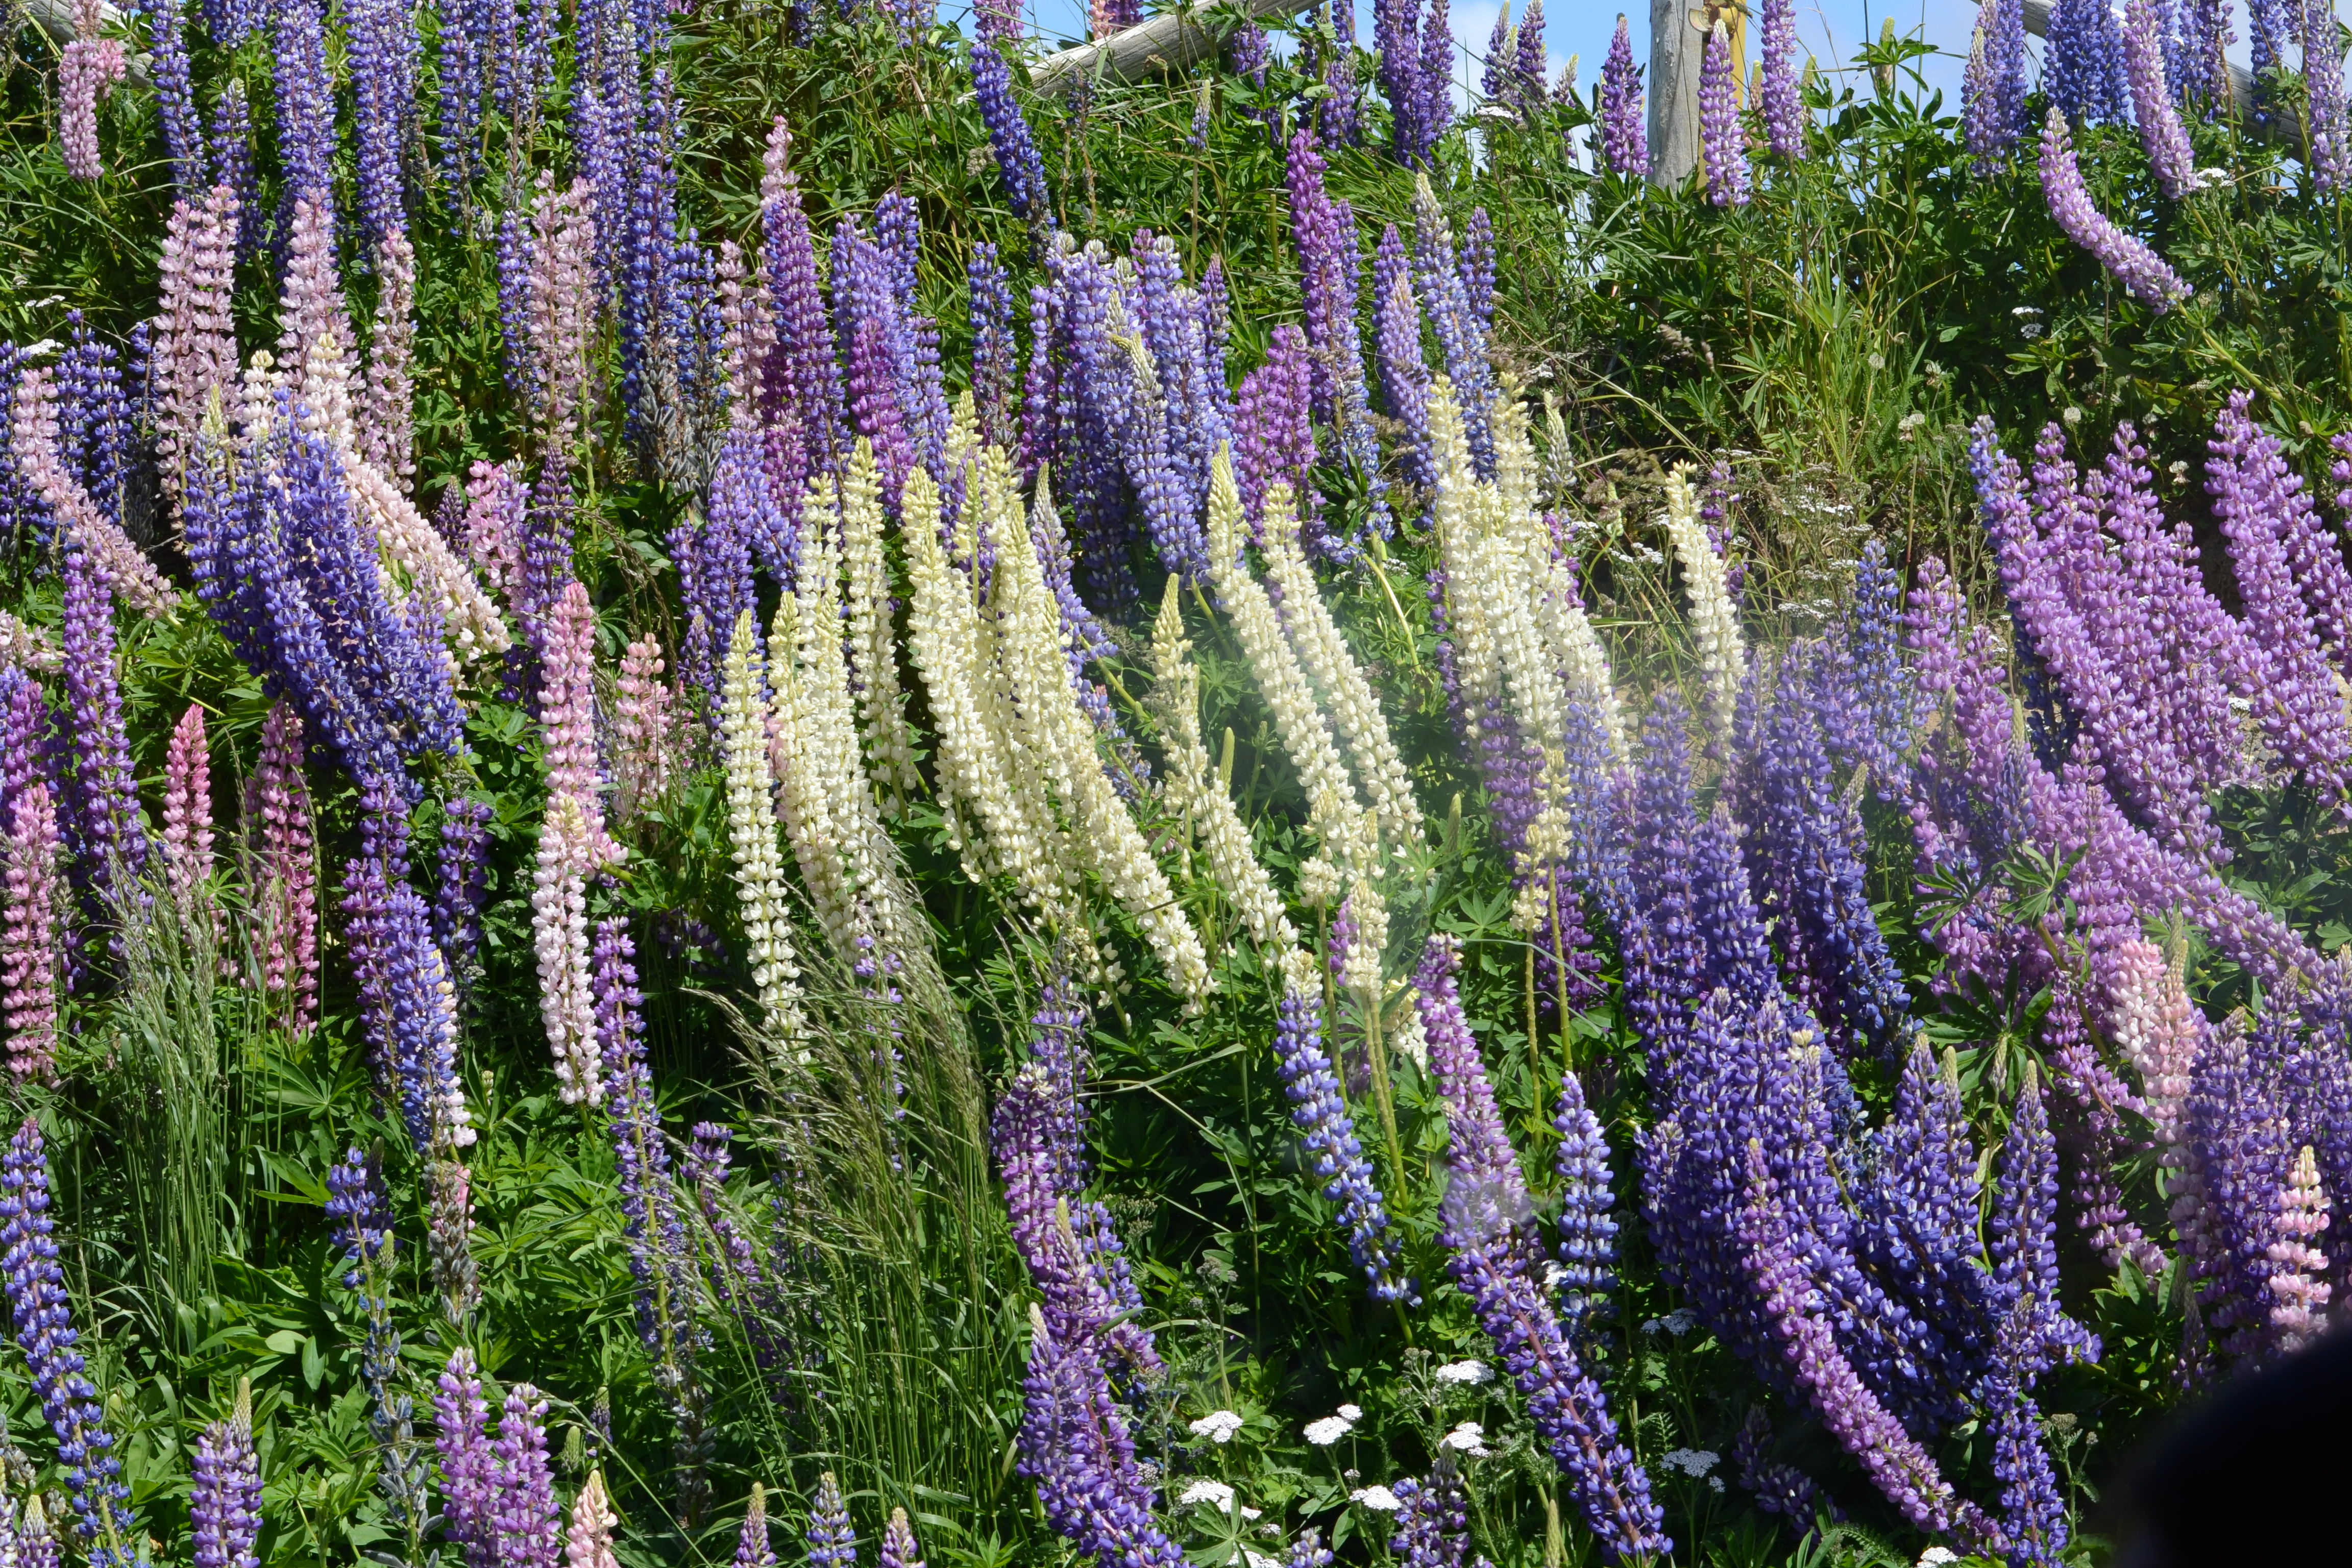
plant, flower, botany, colorful, garden, flora, lavender, wildflower, flowers, lupin, flowering plant, land plant, english lavender, french lavender, hyssopus, chilena